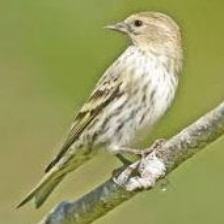
Species: ANDEAN SISKIN
Scientific name: SPINUS SPINESCENS